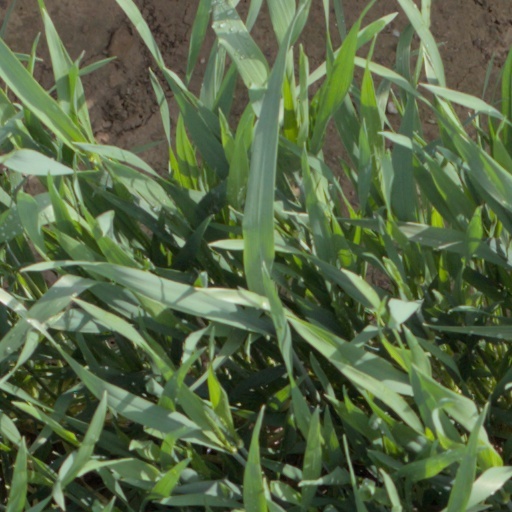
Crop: wheat